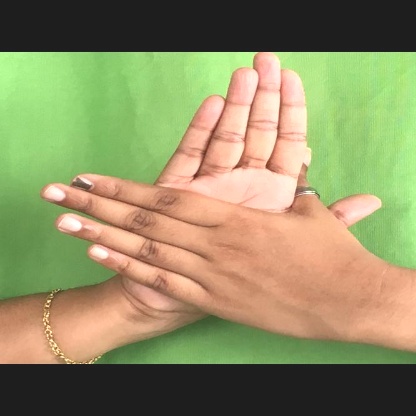
Mudra: Chakra